Fürth

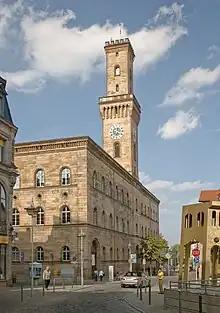
City Hall, seen from the Schwabacher Straße

The historic centre of the town is to the east and south of the rivers Rednitz and Pegnitz, which join to form the Regnitz to the northwest of the Old Town. To the west of the town, on the far side of the Main-Danube Canal, is the Fürth municipal forest ("Fürther Stadtwald"). To the east of Fürth, at roughly the same latitude, lies Nuremberg, and to the north is the fertile market-gardening area known as the "Knoblauchsland" (garlic country), some of which is within the borders of the urban district of Fürth. To the south of the town is an area consisting of wide roads, the canal, and meadows.